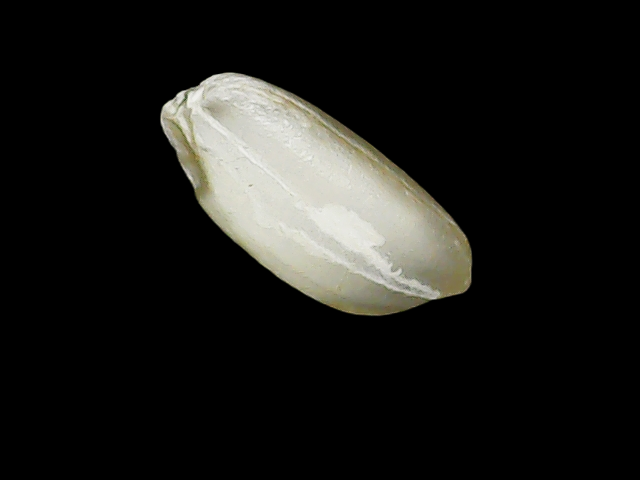
Rice variety: Binadhan8